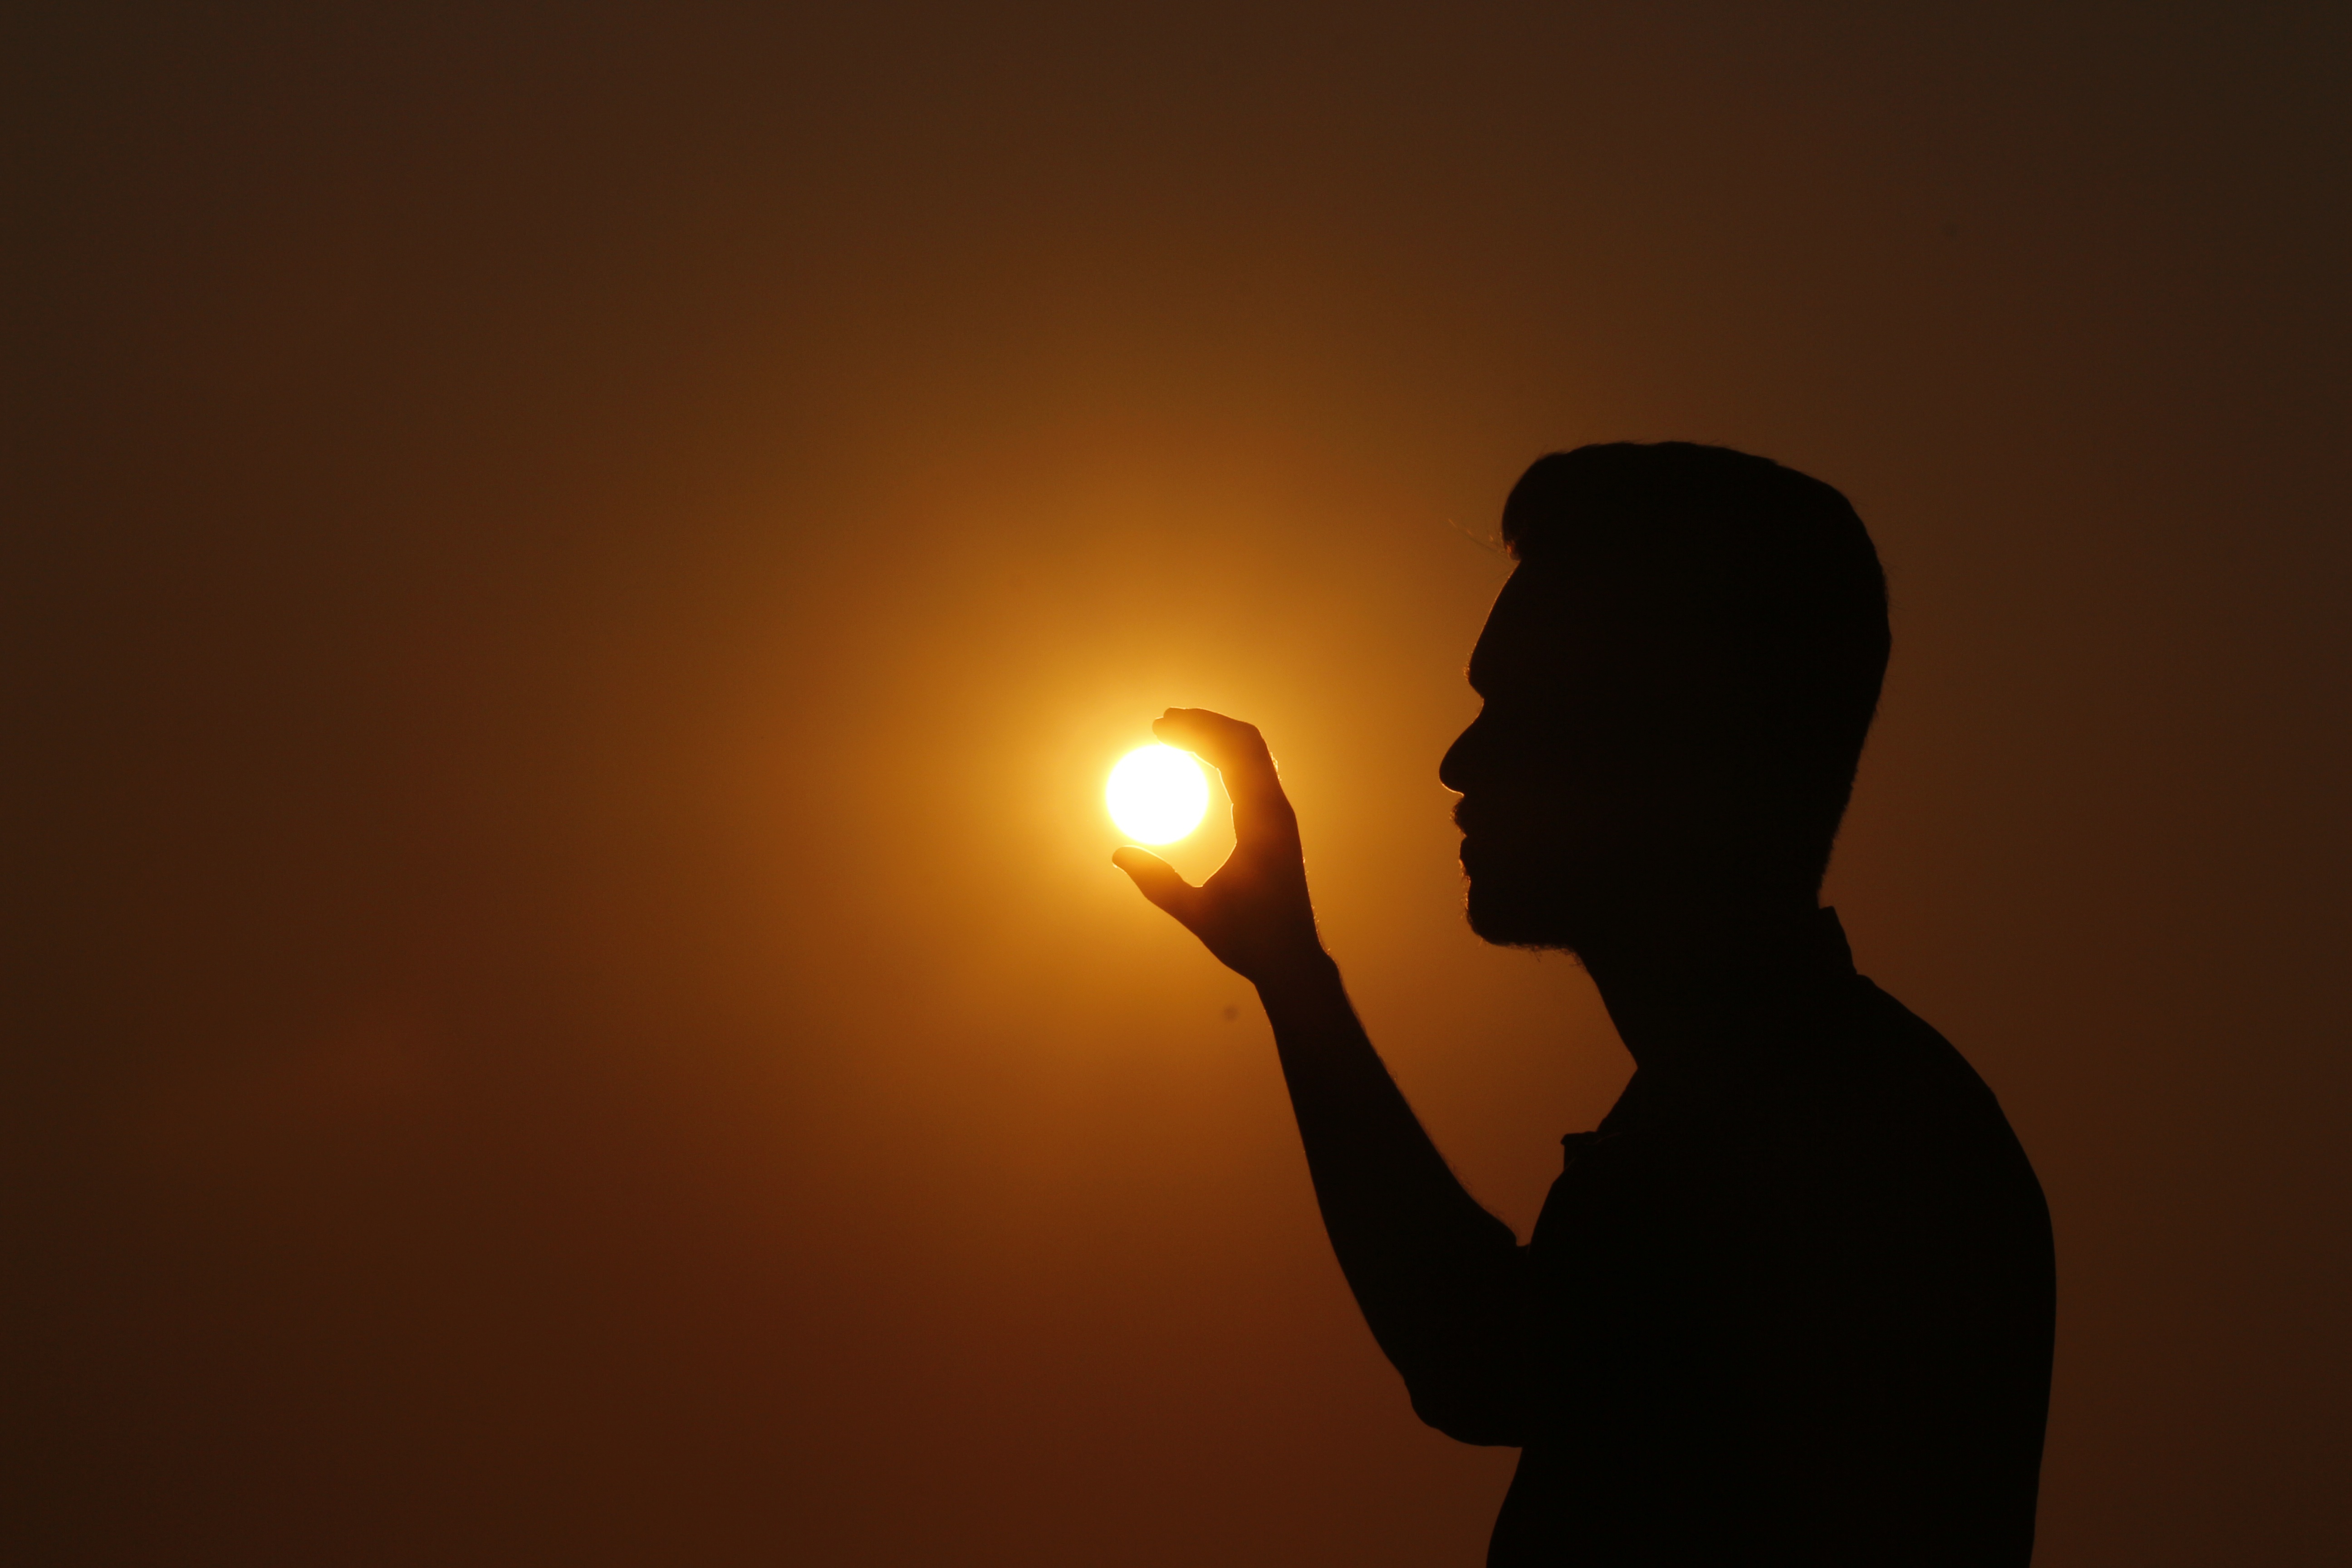
hand, man, beach, sea, nature, outdoor, ocean, silhouette, light, sky, sun, sunset, sunlight, morning, fall, boy, shade, alone, vacation, evening, relax, autumn, shadow, meditate, darkness, lighting, hold, holding, life, meditation, backlighting, day, scene, shades, the sun, delight, delightful, shadow man